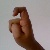
The image shows a hand gesture representing the letter 'X' in Indian Sign Language.